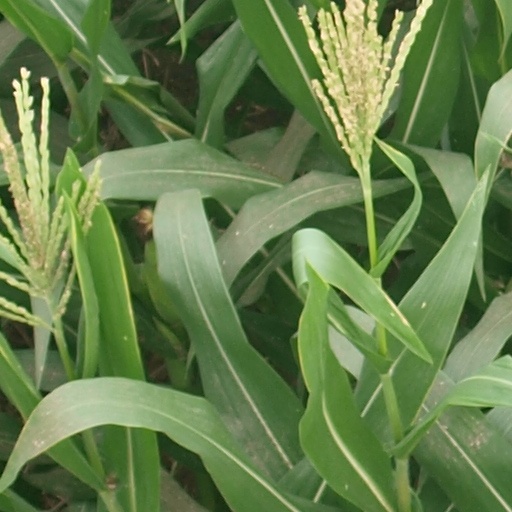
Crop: maize; corn